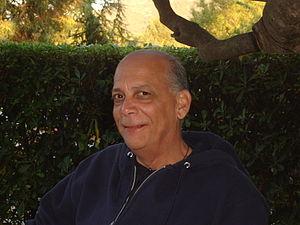
Photo de Burton CHENET été 2011
Burton Chenet, né le 22 janvier 1958 à New York et mort assassiné le 20 mars 2012 à Port-au-Prince, est un peintre haïtien.